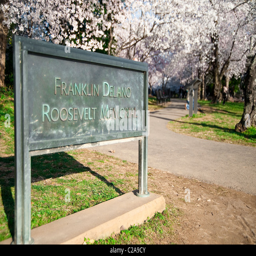
entrance along the tidal basin